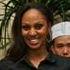
Age: 19